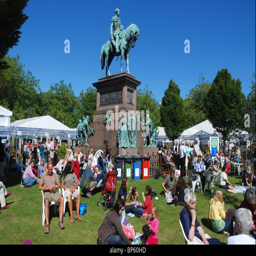
visitors to festival enjoy the sunshine